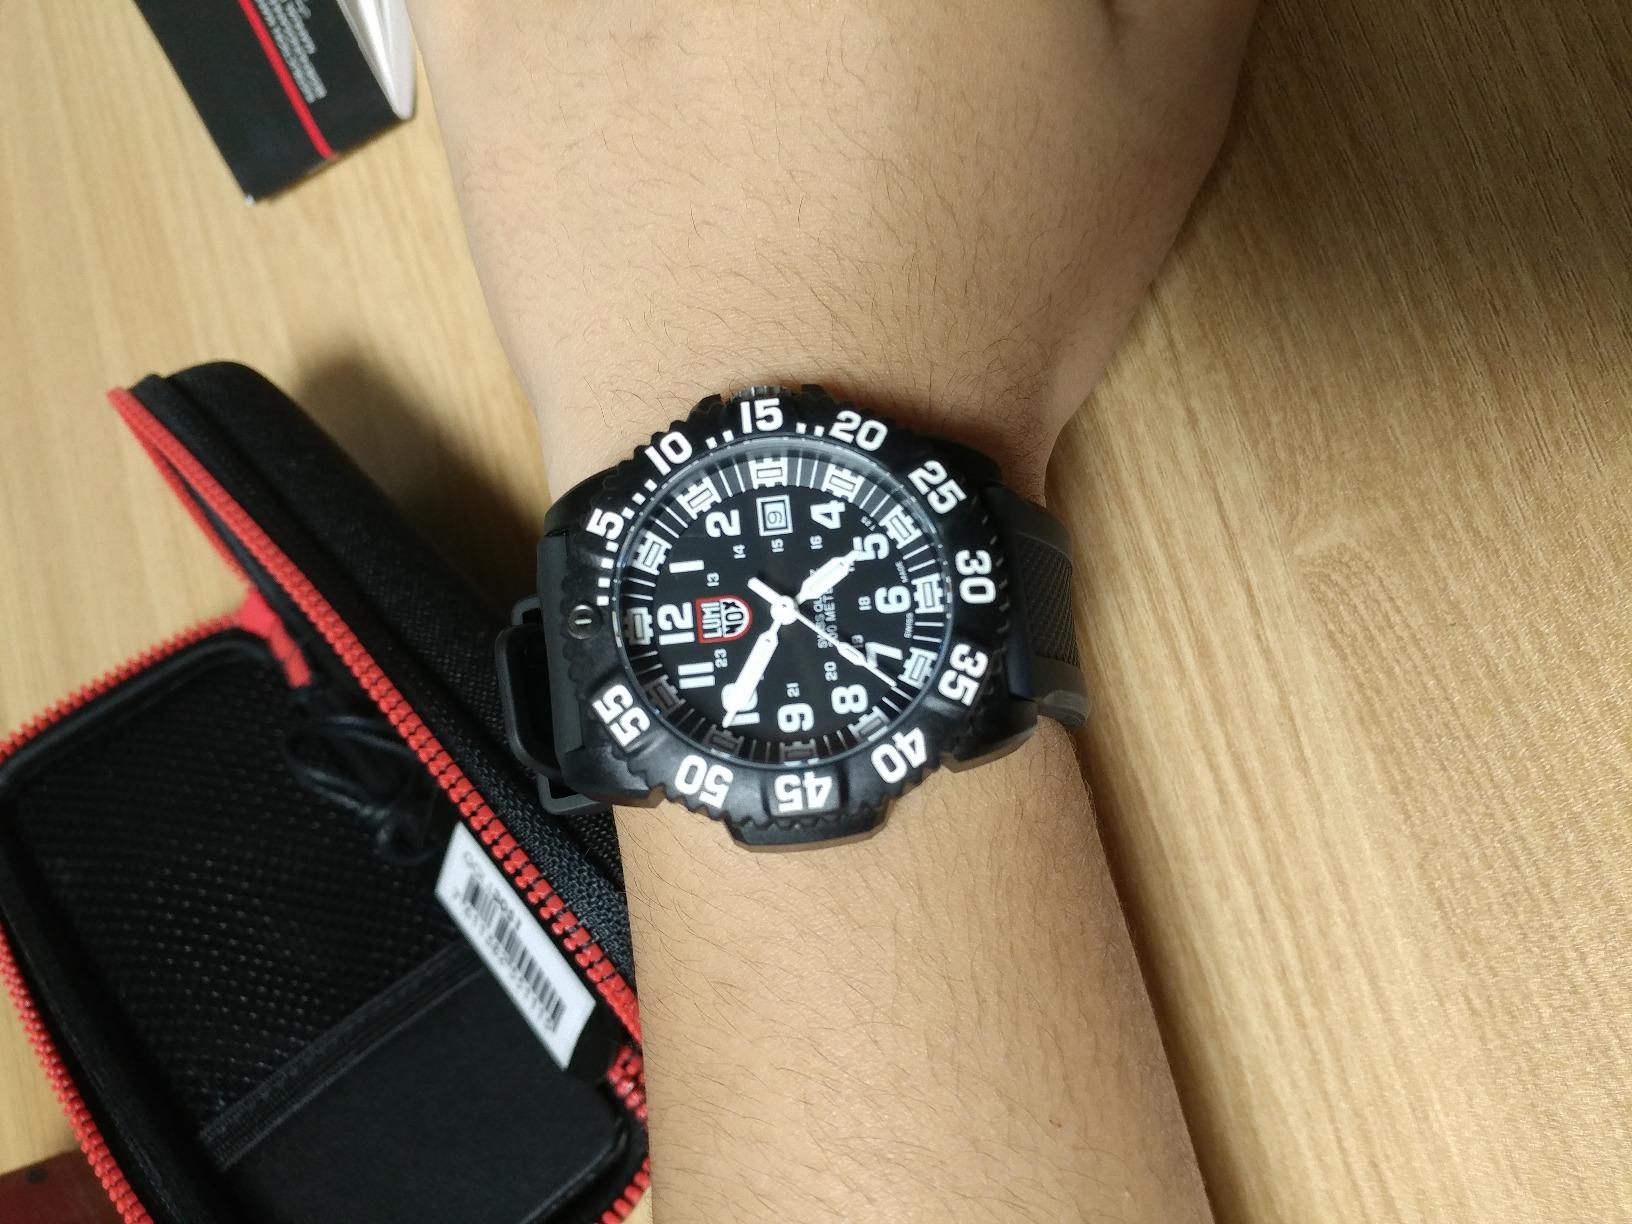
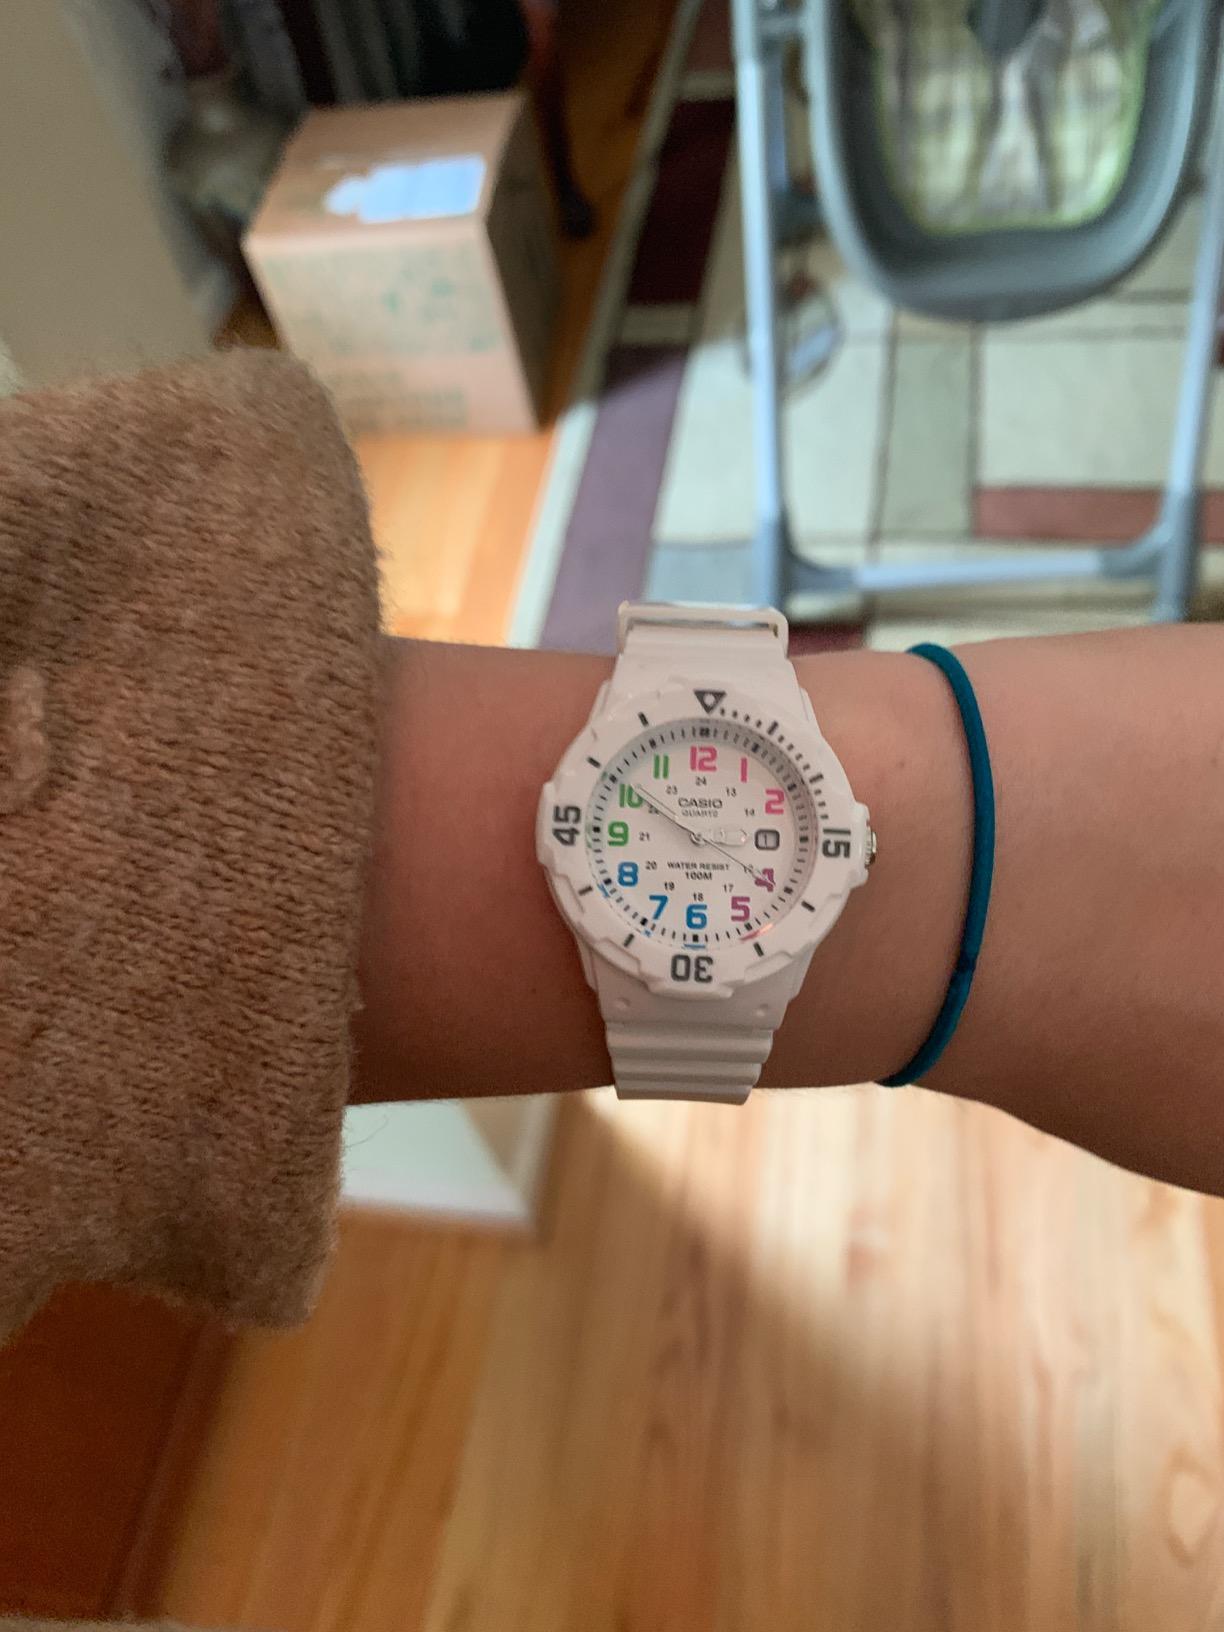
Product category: accessories_watch
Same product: no